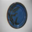
Label: plate